Nebraska City Bridge

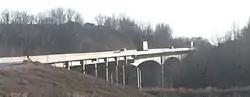

The Nebraska City Bridge is a four-lane girder bridge over the Missouri River connecting Otoe County, Nebraska with Fremont County, Iowa at Nebraska City, Nebraska.